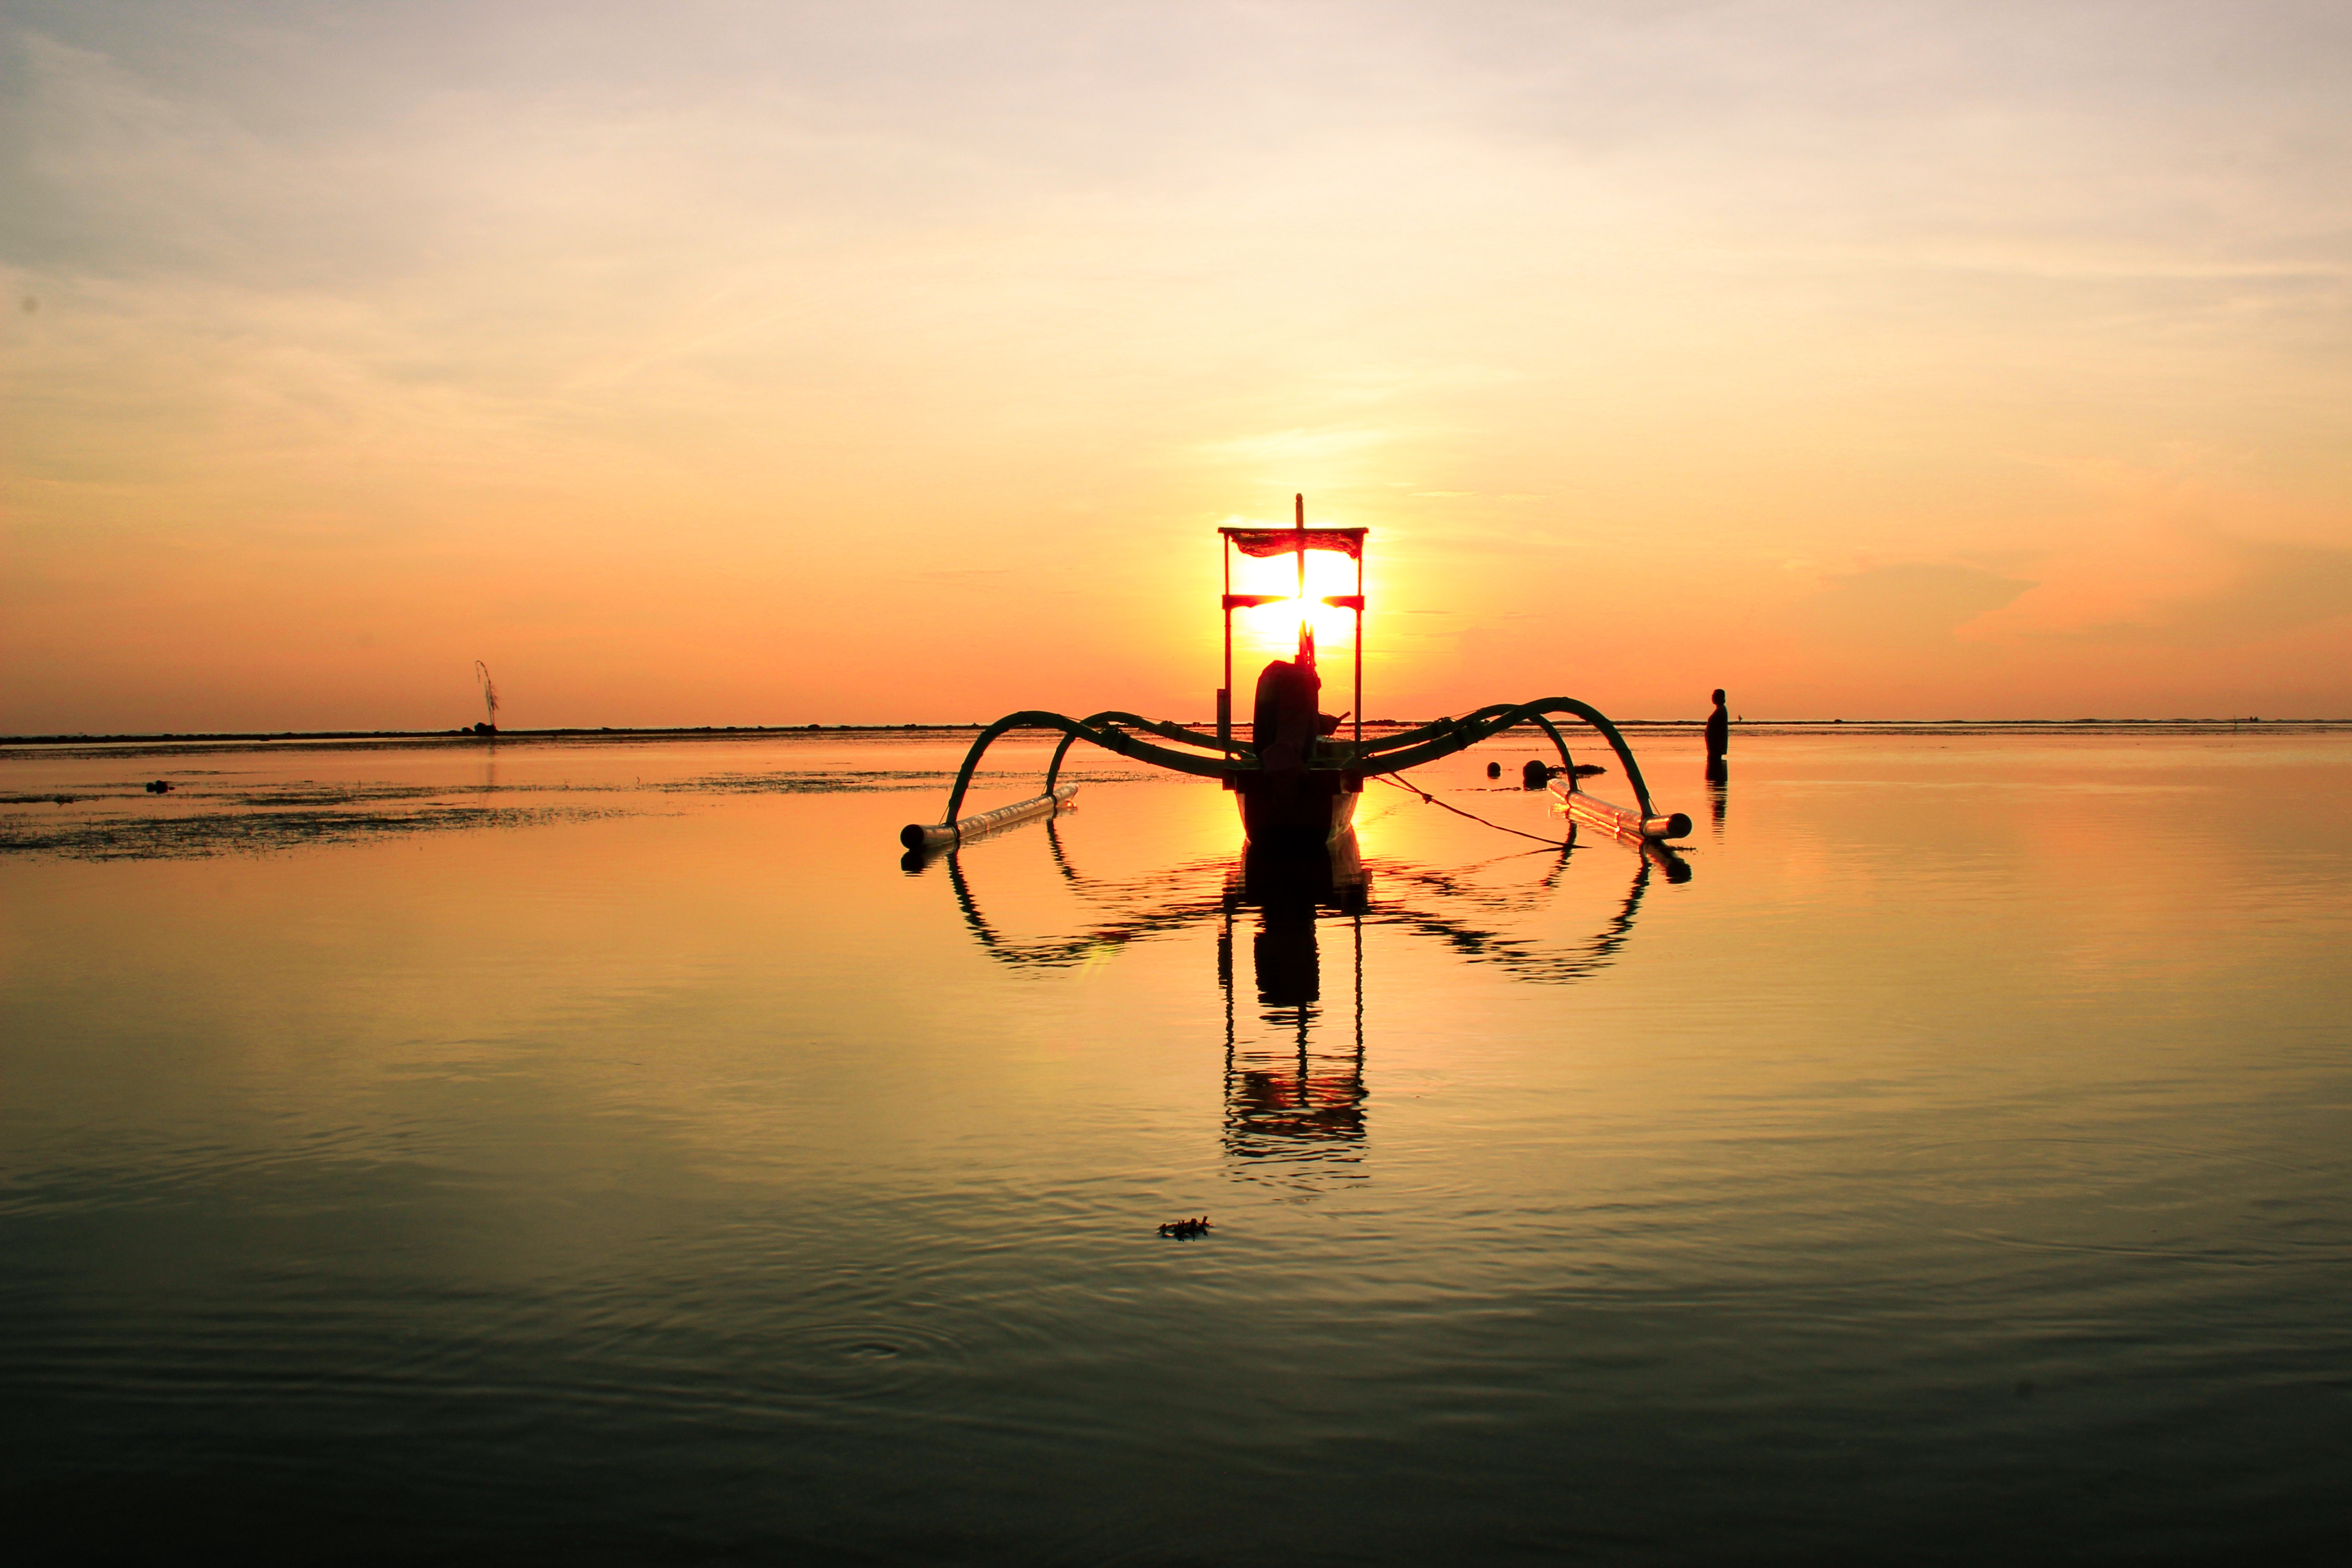
sky, water, sun, sunrise, sunset, reflection, horizon, light, calm, morning, sea, sunlight, evening, photography, ocean, stock photography, cloud, afterglow, dawn